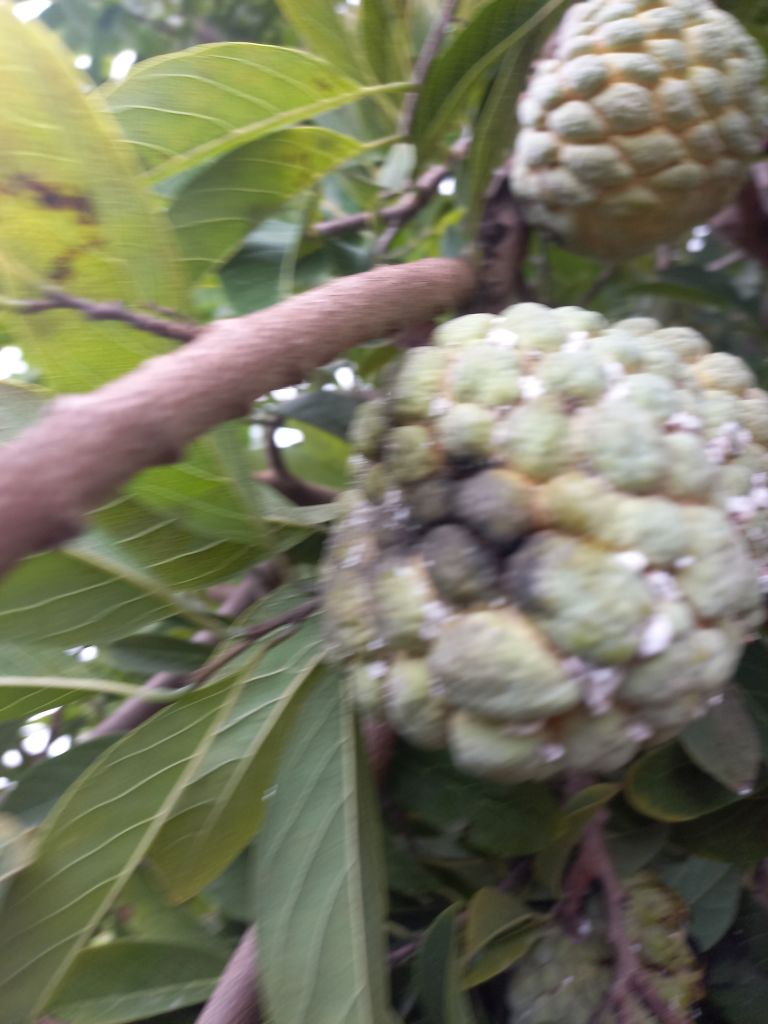
Disease label: Diplodia Rot